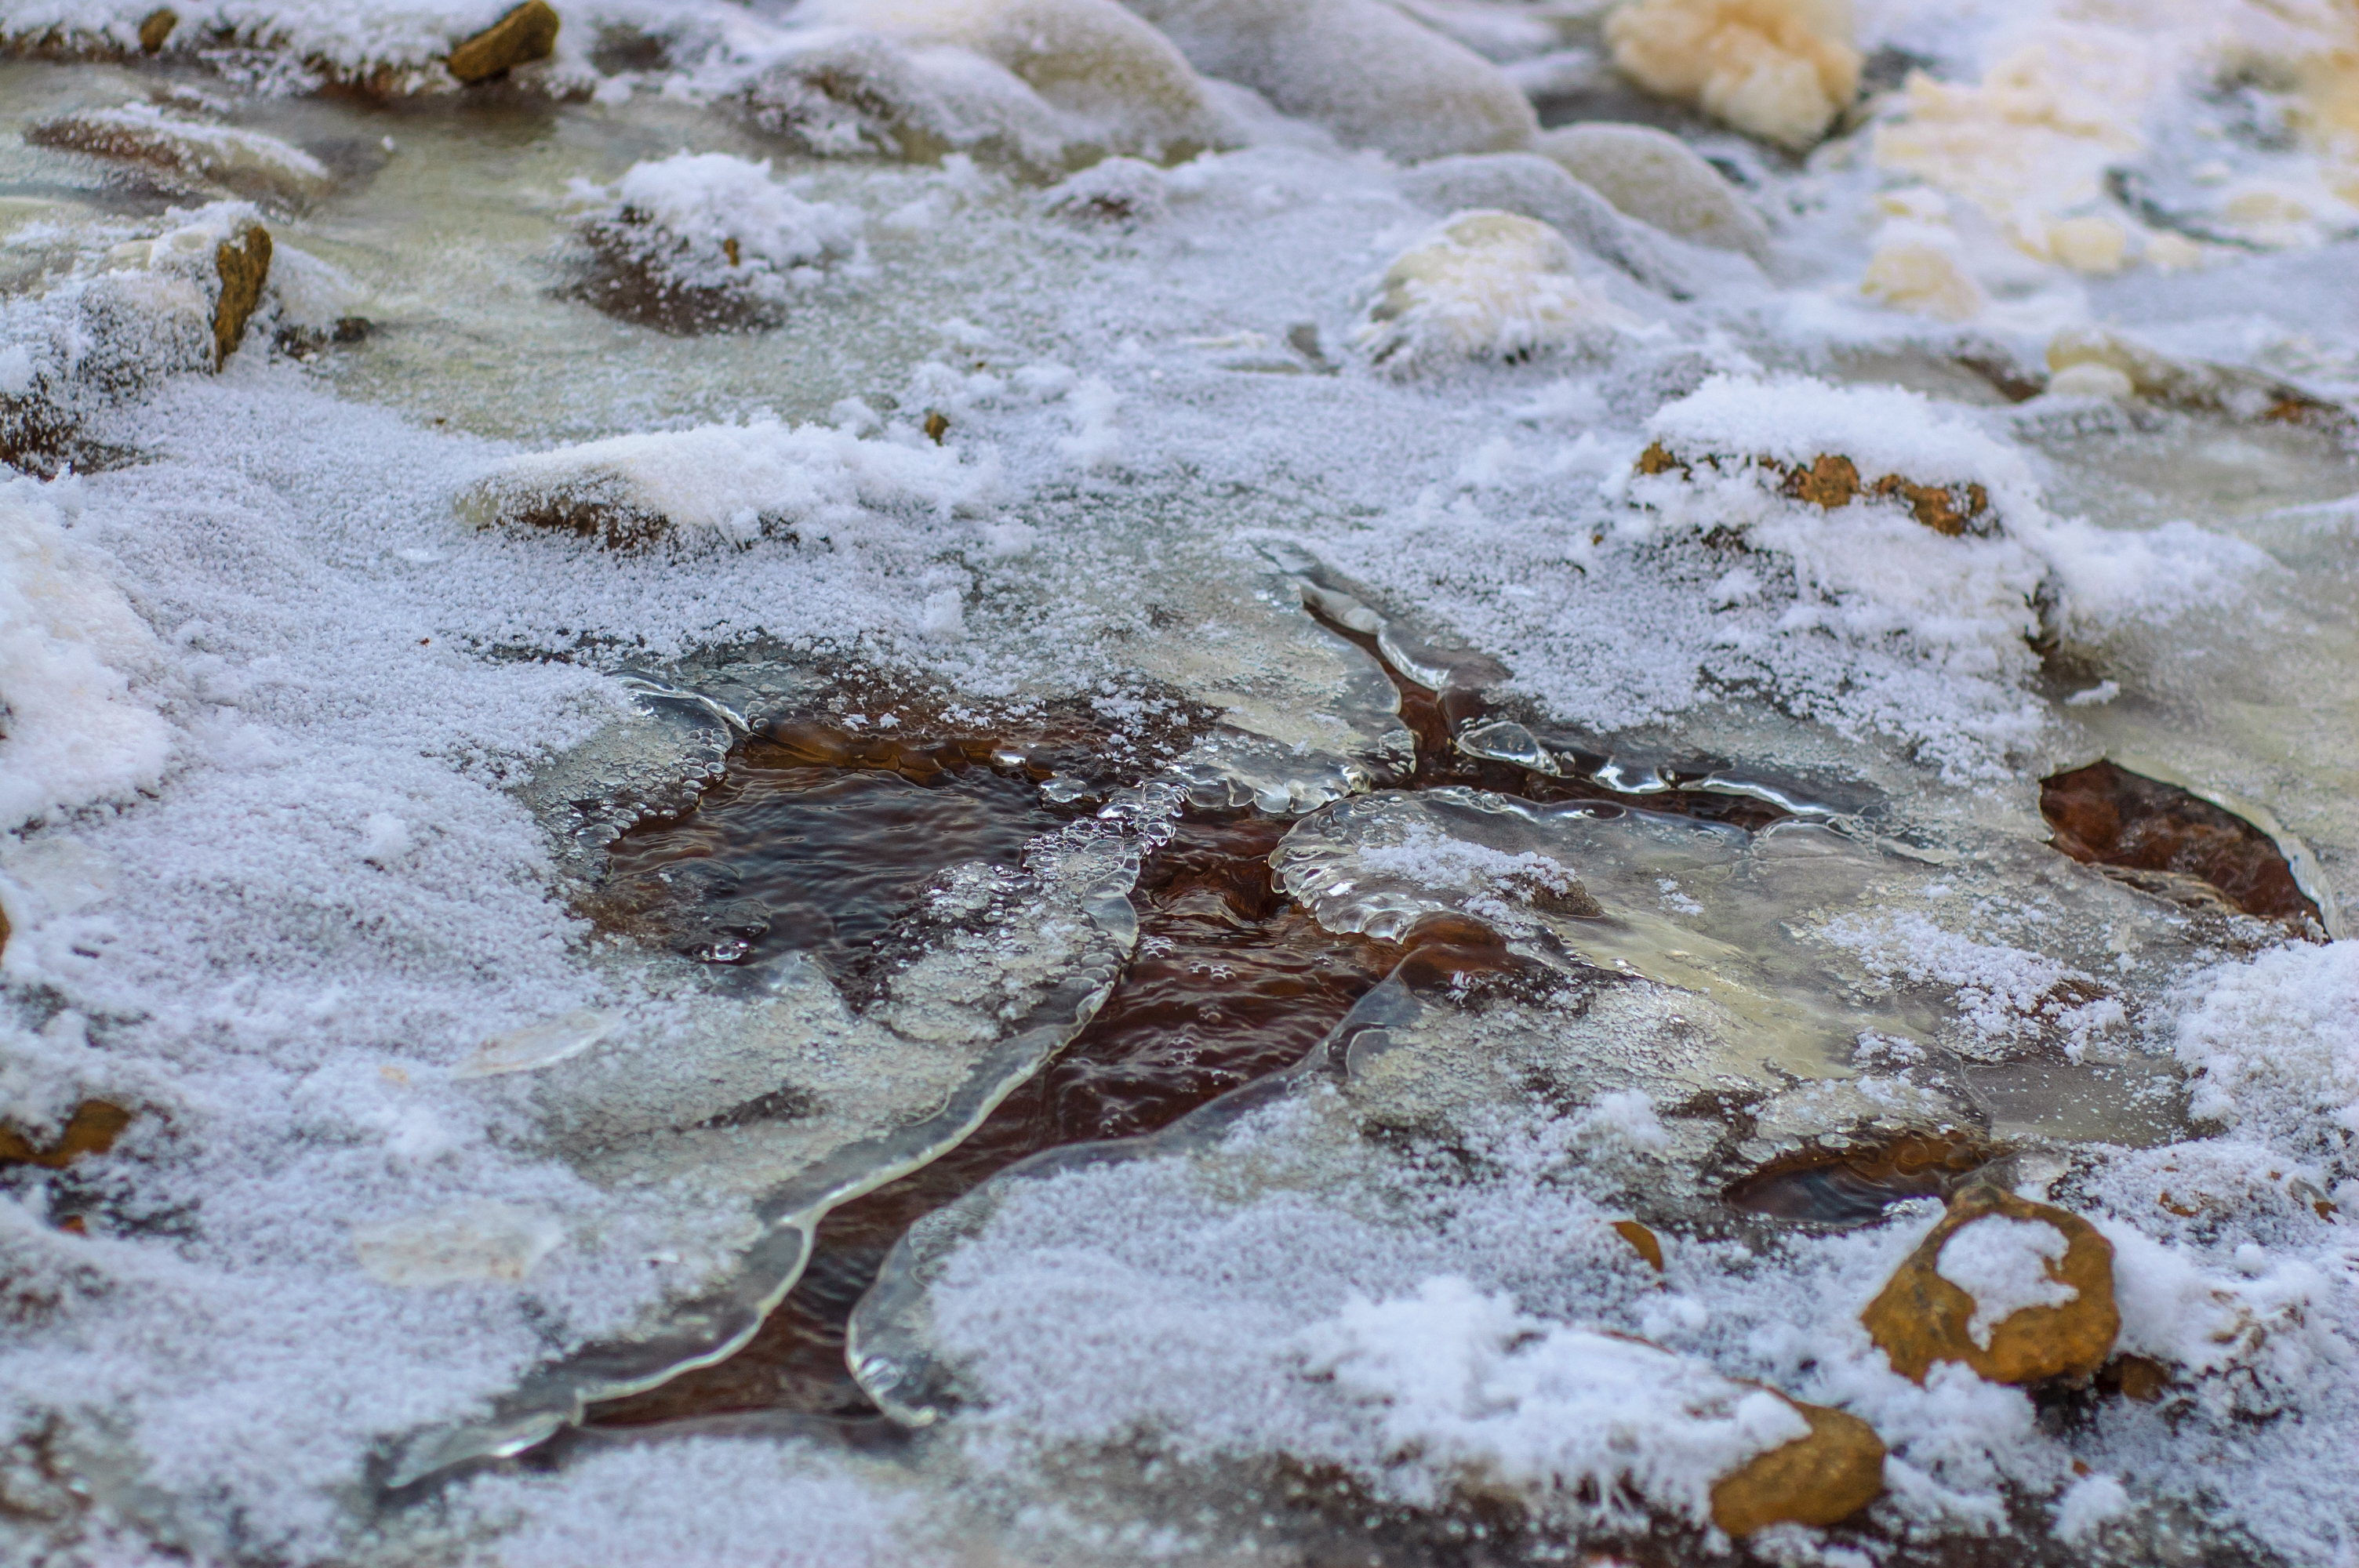
image, liquid, fluid, freezing, foam, snow, stream bed, frost, fluvial landforms of streams